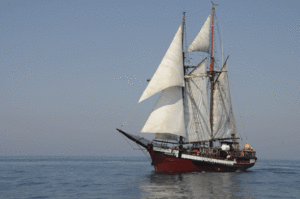
L' Atyla est une goélette à hunier à deux-mâts espagnole. Il a d'abord servi à la plaisance. Depuis 2014 il est devenu un navire-école.